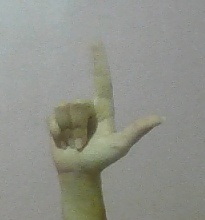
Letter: laam